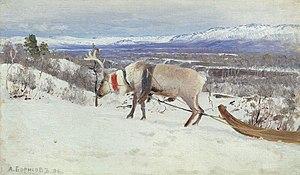
Alexandre Alexeïevitch Borissov, né le 2 novembre 1866 dans le village de Glouboki Routcheï, et mort le 17 août 1934, est un peintre russe, écrivain et explorateur des régions polaires. Il a apporté une contribution significative aux problèmes économiques et de transport dans les régions du nord de la Russie.